Pennsylvania oil rush

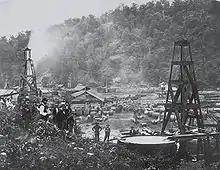
A Pennsylvania oil field in 1862

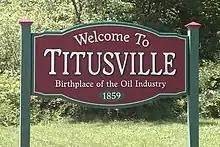
Welcome sign to Titusville, PA

The oil rush in America started in Titusville, Pennsylvania, in the Oil Creek Valley when Edwin L. Drake struck "rock oil" there in 1859. Titusville and other towns on the shores of Oil Creek expanded rapidly as oil wells and refineries shot up across the region. Oil quickly became one of the most valuable commodities in the United States and railroads expanded into Western Pennsylvania to ship petroleum to the rest of the country.